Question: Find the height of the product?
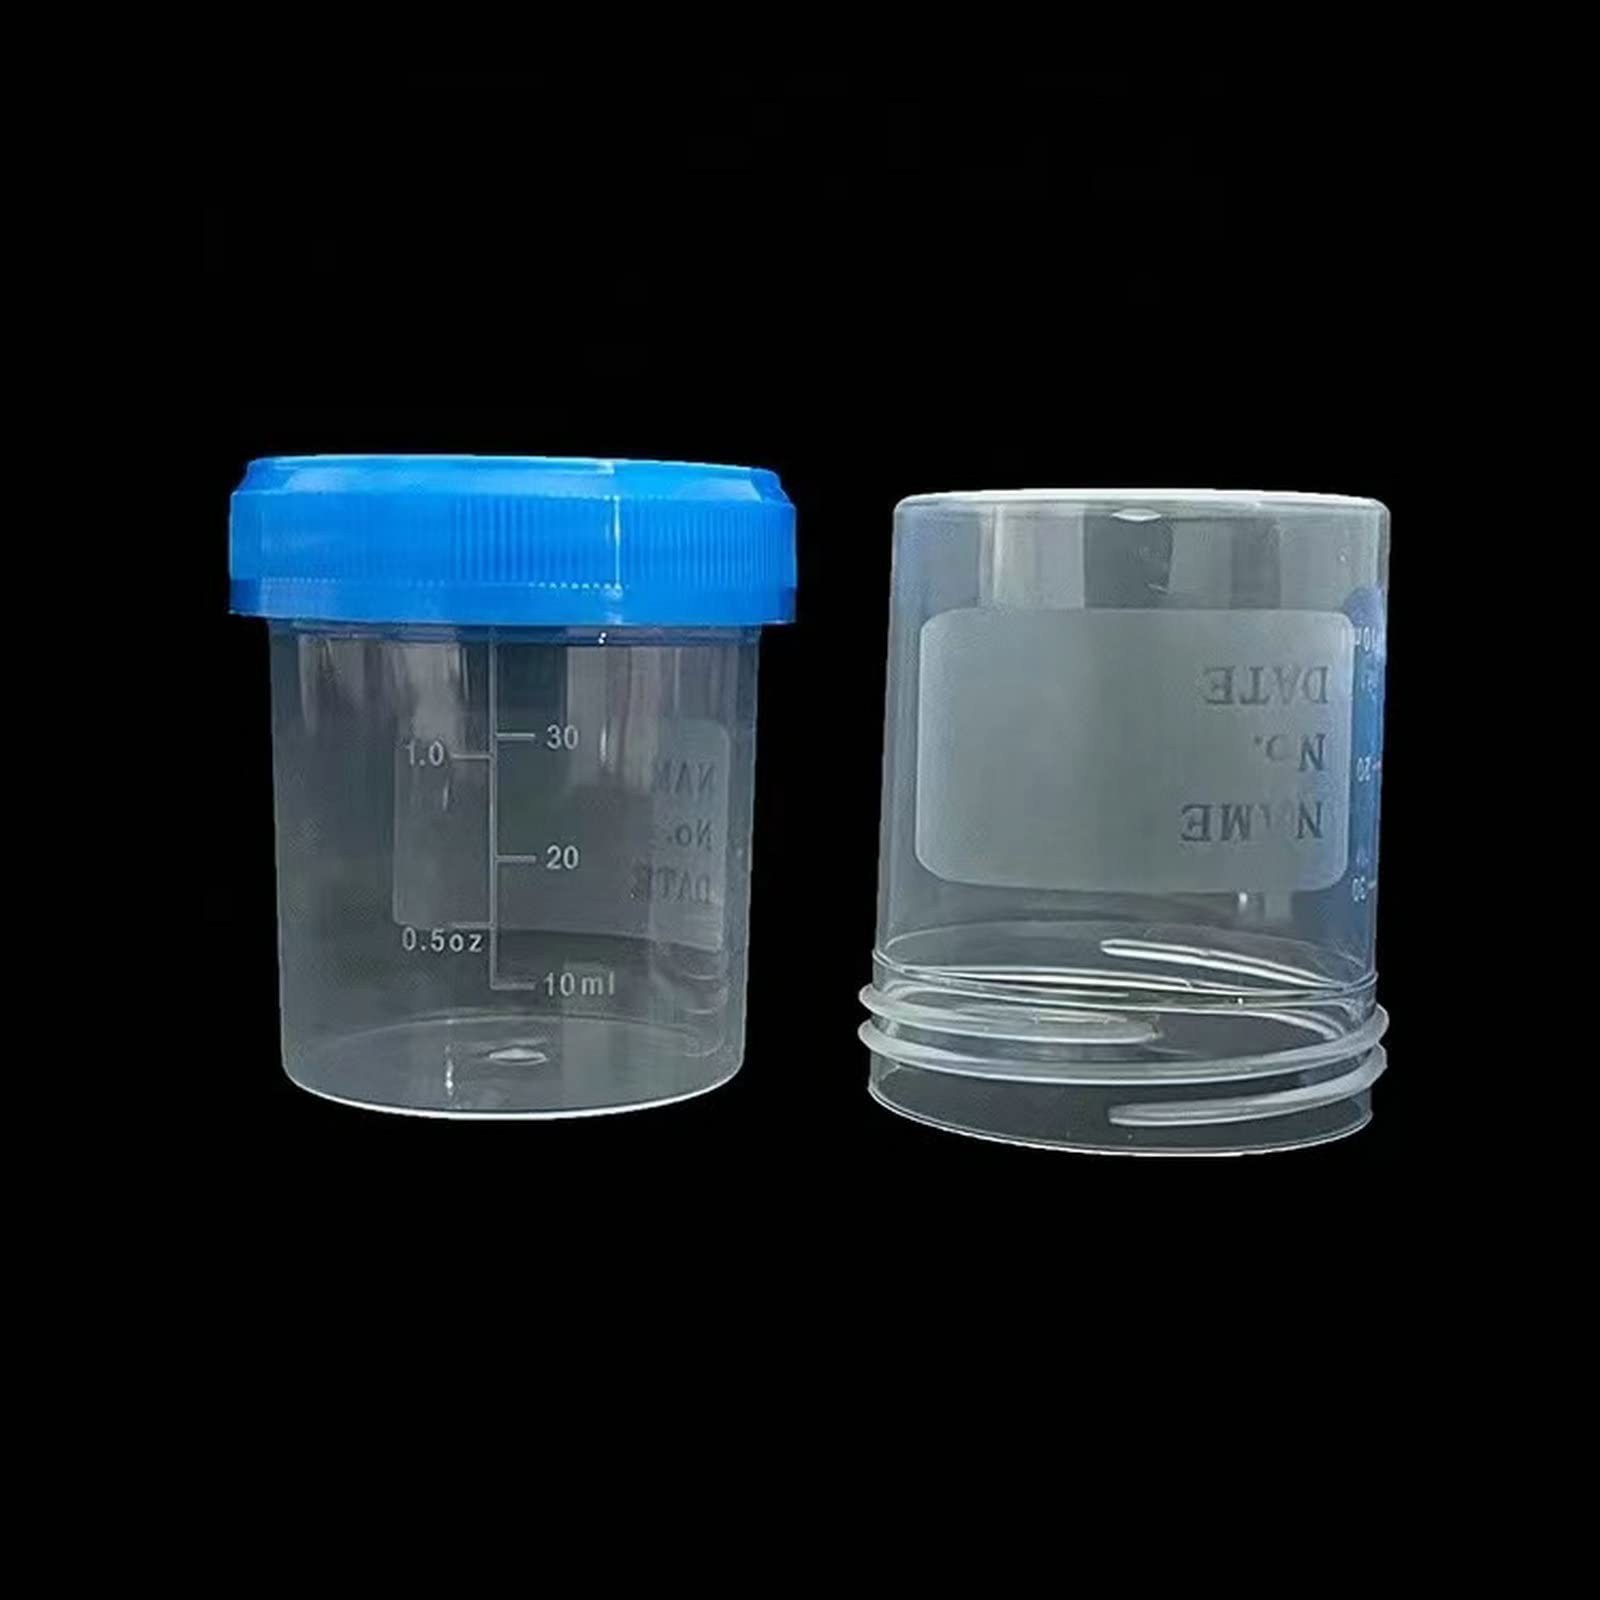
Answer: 10.0 centimetre